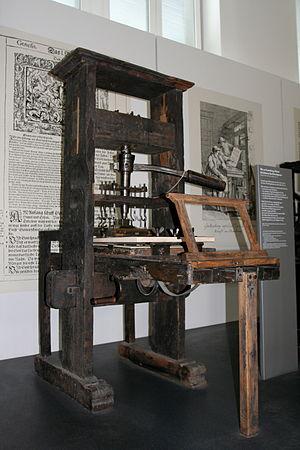
La presse typographique est un dispositif destiné à imprimer des textes et des illustrations sur du papier, en exerçant une forte pression sur la feuille de papier placée sur une forme imprimante, ensemble de caractères en relief ou gravure sur bois, préalablement encrés, de manière que l'encre se dépose sur le papier. L'opération répétée permet d'obtenir un grand nombre d'exemplaires identiques. C'est la mise au point de la presse, conjointement à l'emploi des caractères mobiles en plomb et de l’encre grasse spécifique, qui constitue l'invention majeure de Johannes Gutenberg, celle de l'imprimerie en Occident. Il est certain que les Chinois, les Coréens, ont utilisé les caractères mobiles, les Mongols, les Turcs, les Tibétains, les Arabes et d'autres peuples d'Asie, ont également utilisé l'imprimerie à des époques antérieures, mais ils n'ont pas utilisé la presse, ni réalisé la synthèse qui caractérise l'œuvre de Gutenberg.
Berger-Levrault est un éditeur de logiciels international, auparavant un important éditeur-imprimeur fondé entre la fin du XVIIᵉ et le début du XVIIIᵉ siècle.